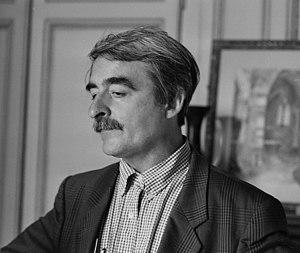
Régis Deparis, né le 18 juin 1948 à Lille et mort le 28 mai 2013 à Paris, est un artiste peintre français.